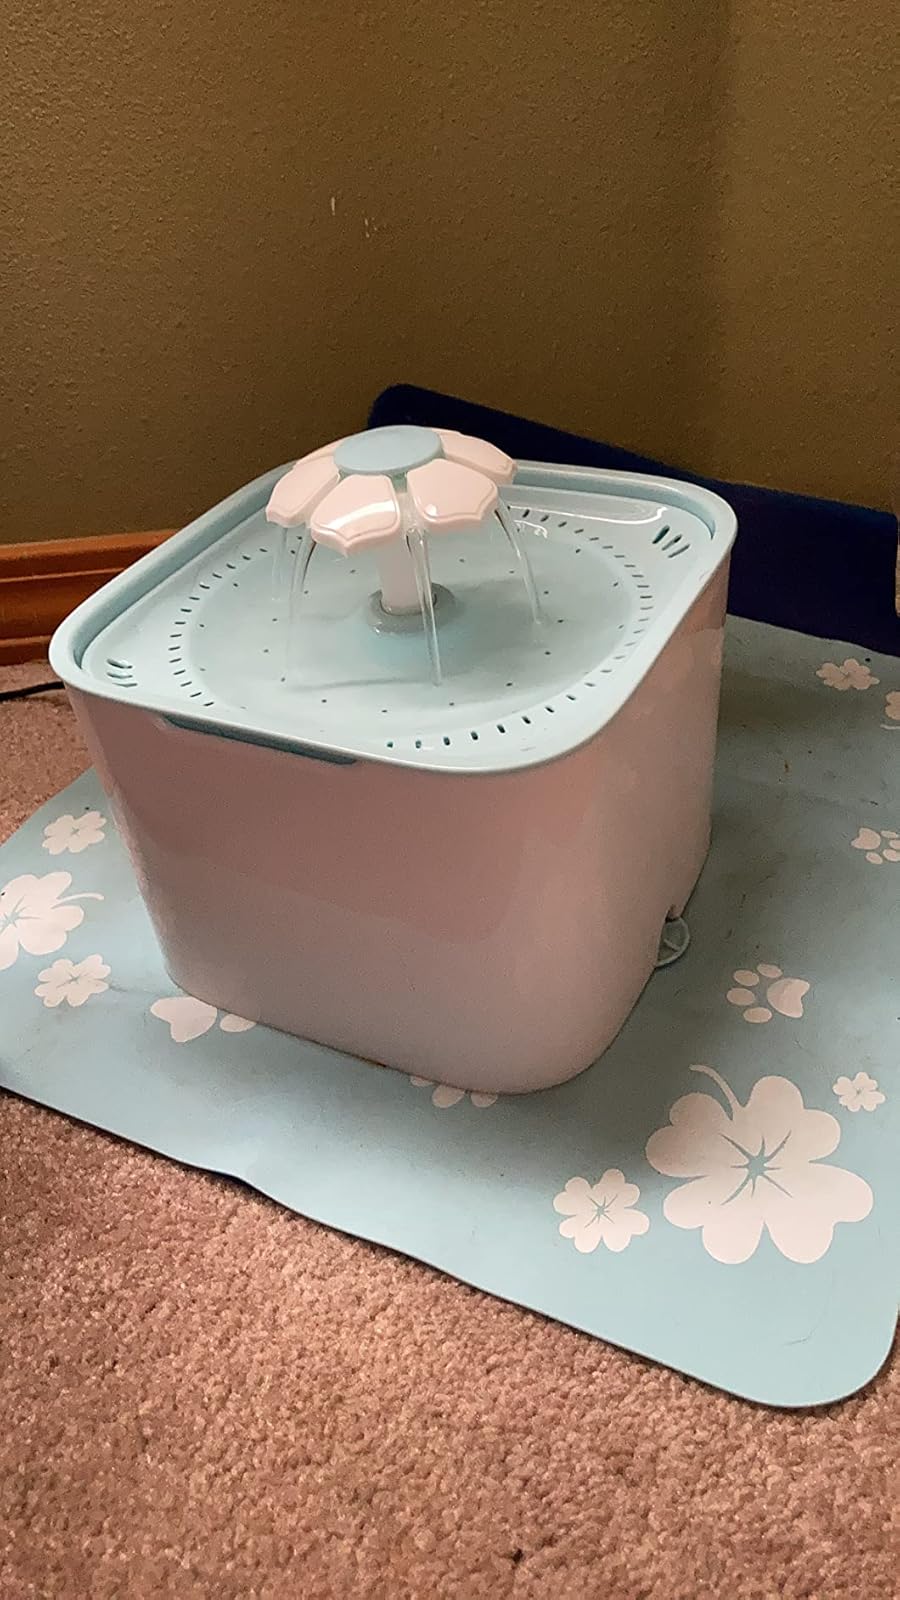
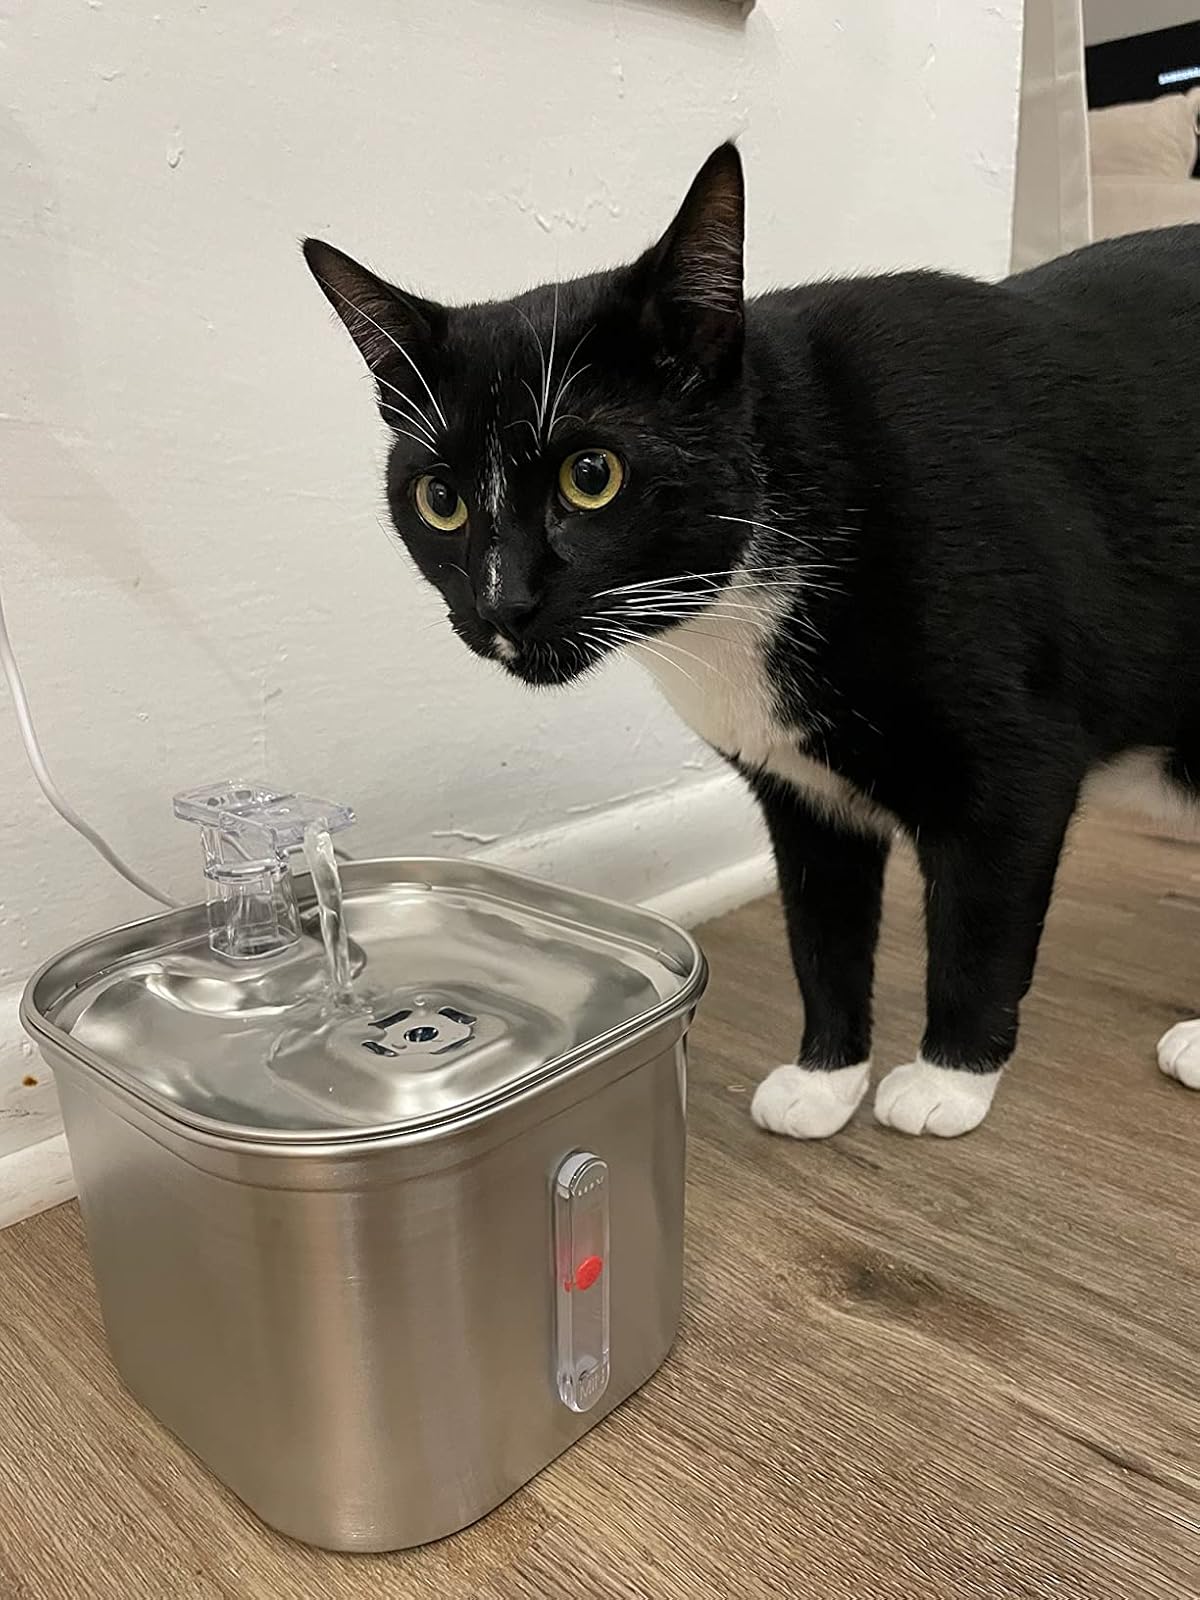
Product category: items_bowl
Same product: no